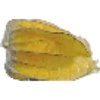
Label: physalis_with_husk